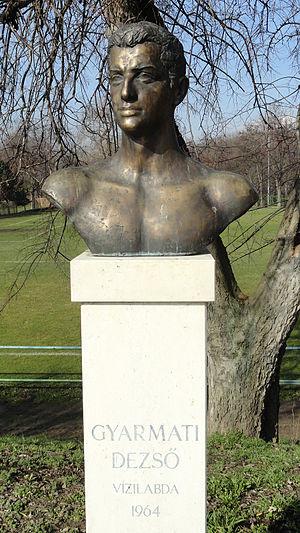
Dezső Gyarmati est un joueur de water-polo hongrois. Il est considéré comme le meilleur joueur de water-polo de tous les temps.